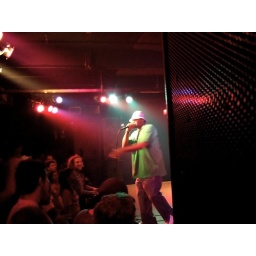
kool keith (dr octagon) at the black cat in august, 2006